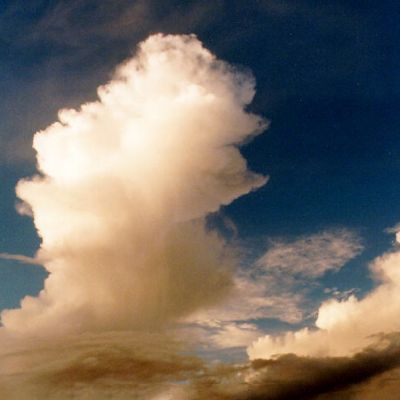
Cloud type: Cumulonimbus (Cb)